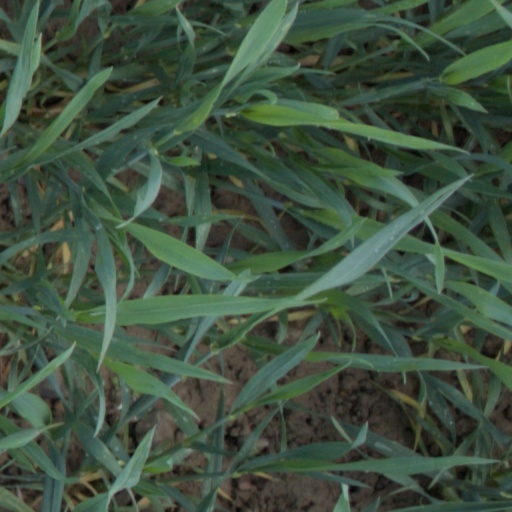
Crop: wheat